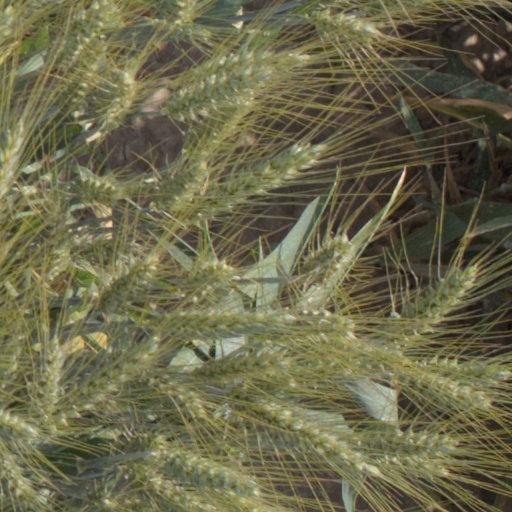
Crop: wheat